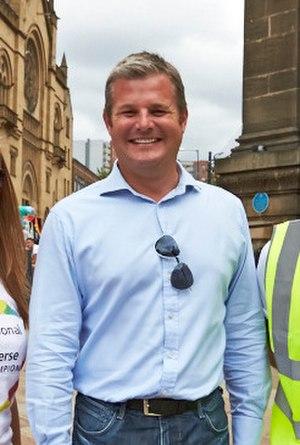
Cette liste présente les 650 membres de la 56ᵉ législature de la Chambre des communes du Royaume-Uni au moment de leur élection le 7 mai 2015 lors des élections générales britanniques de 2015. Elle présente les élus par circonscriptions.